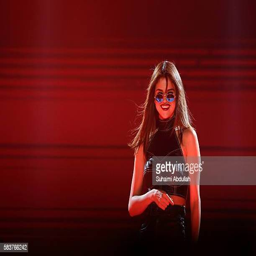
person performs live on stage